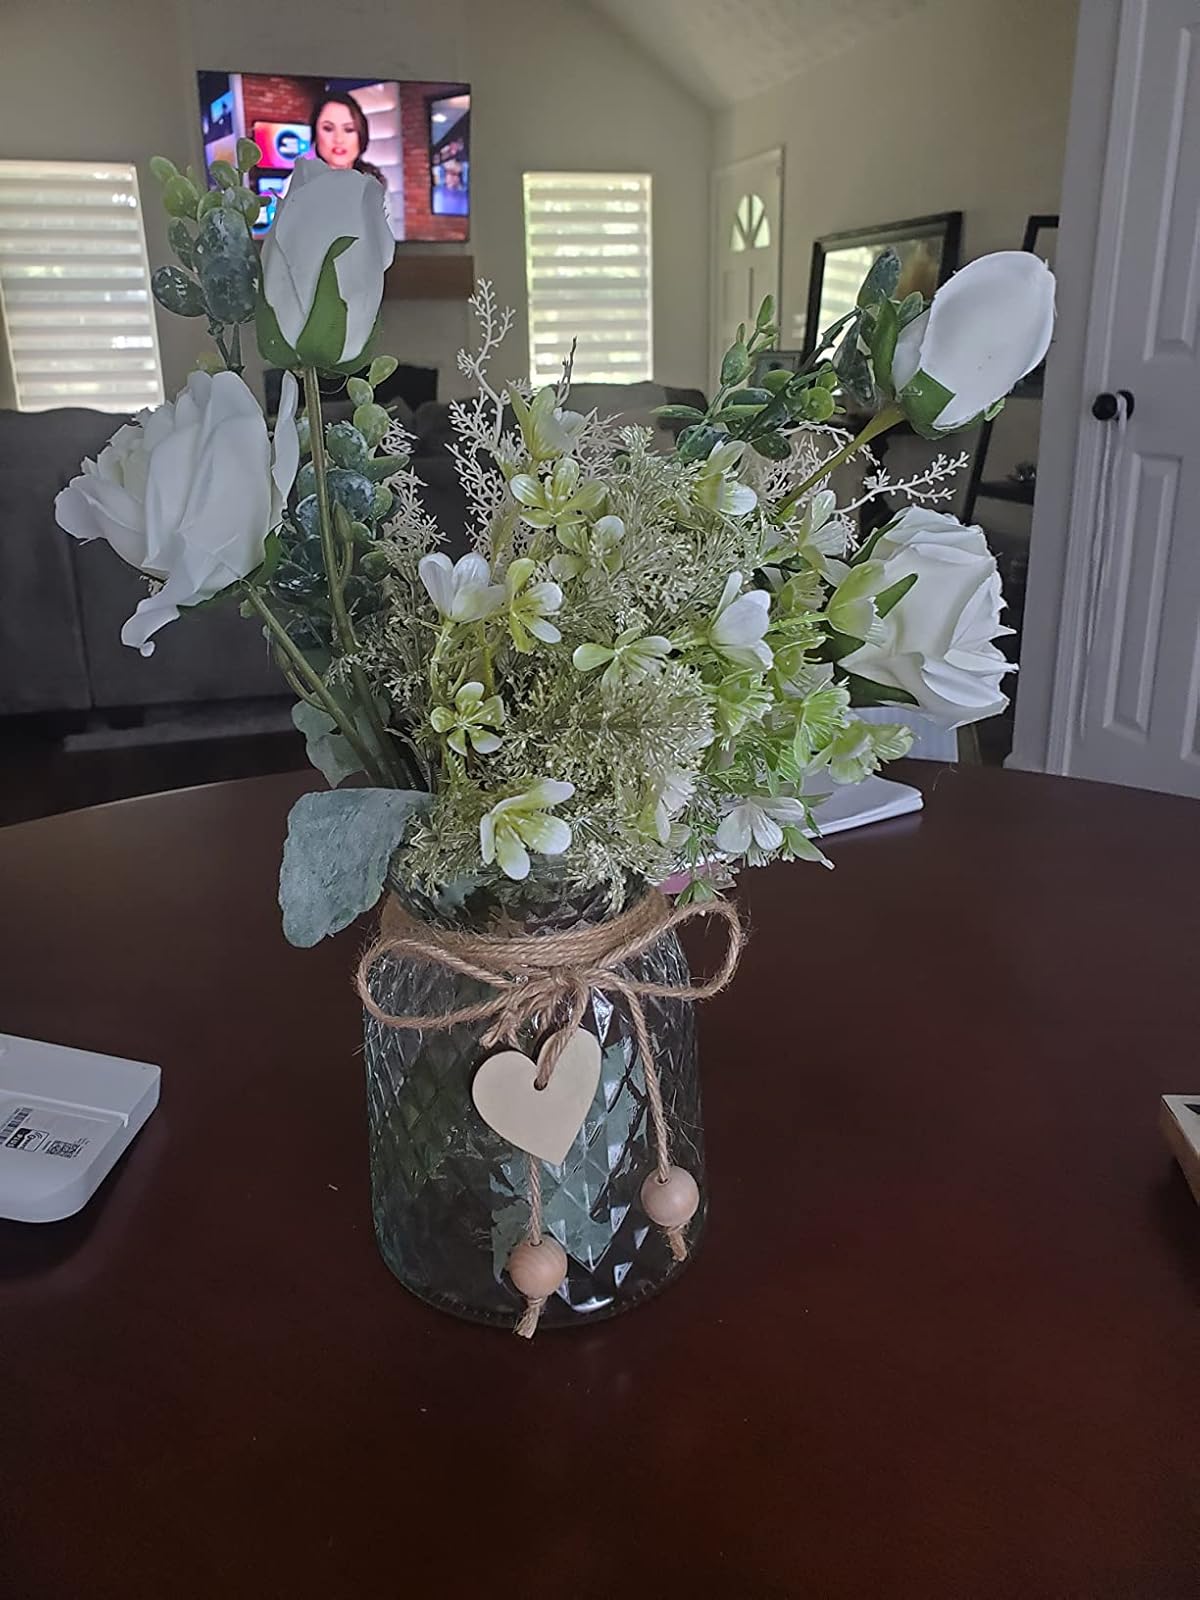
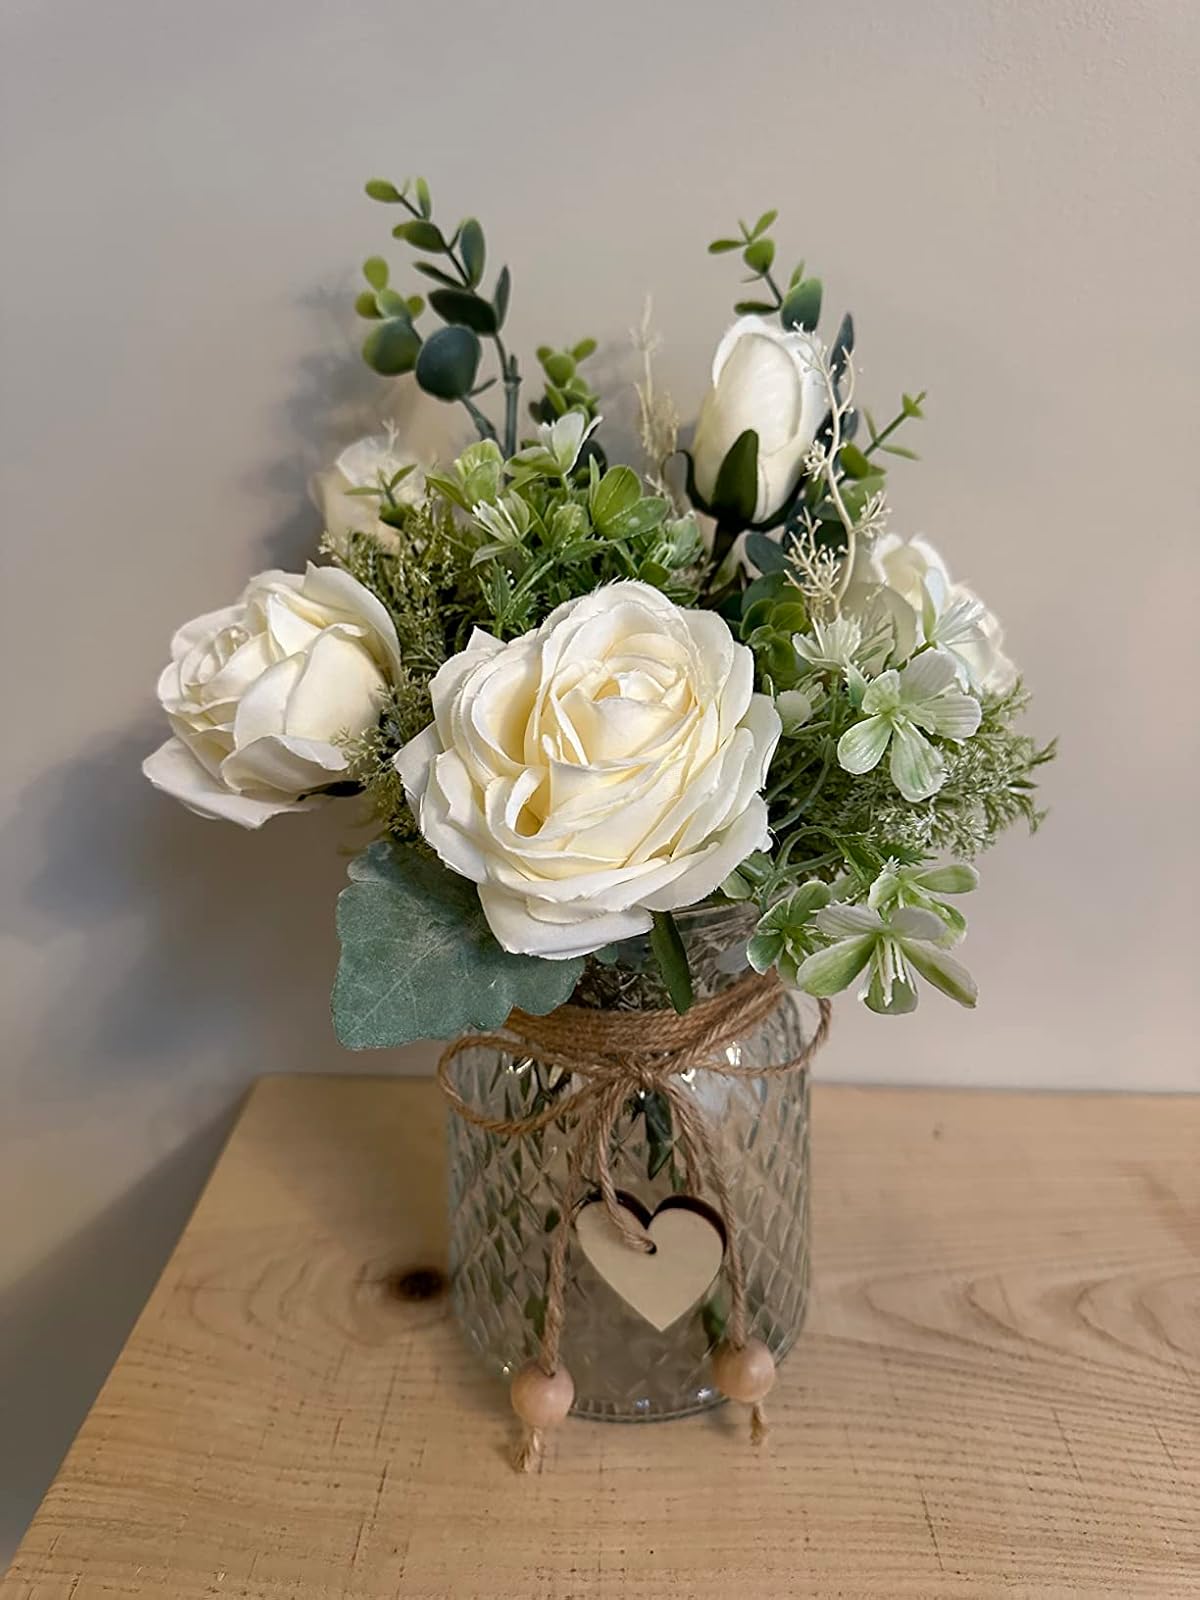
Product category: vase
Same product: yes